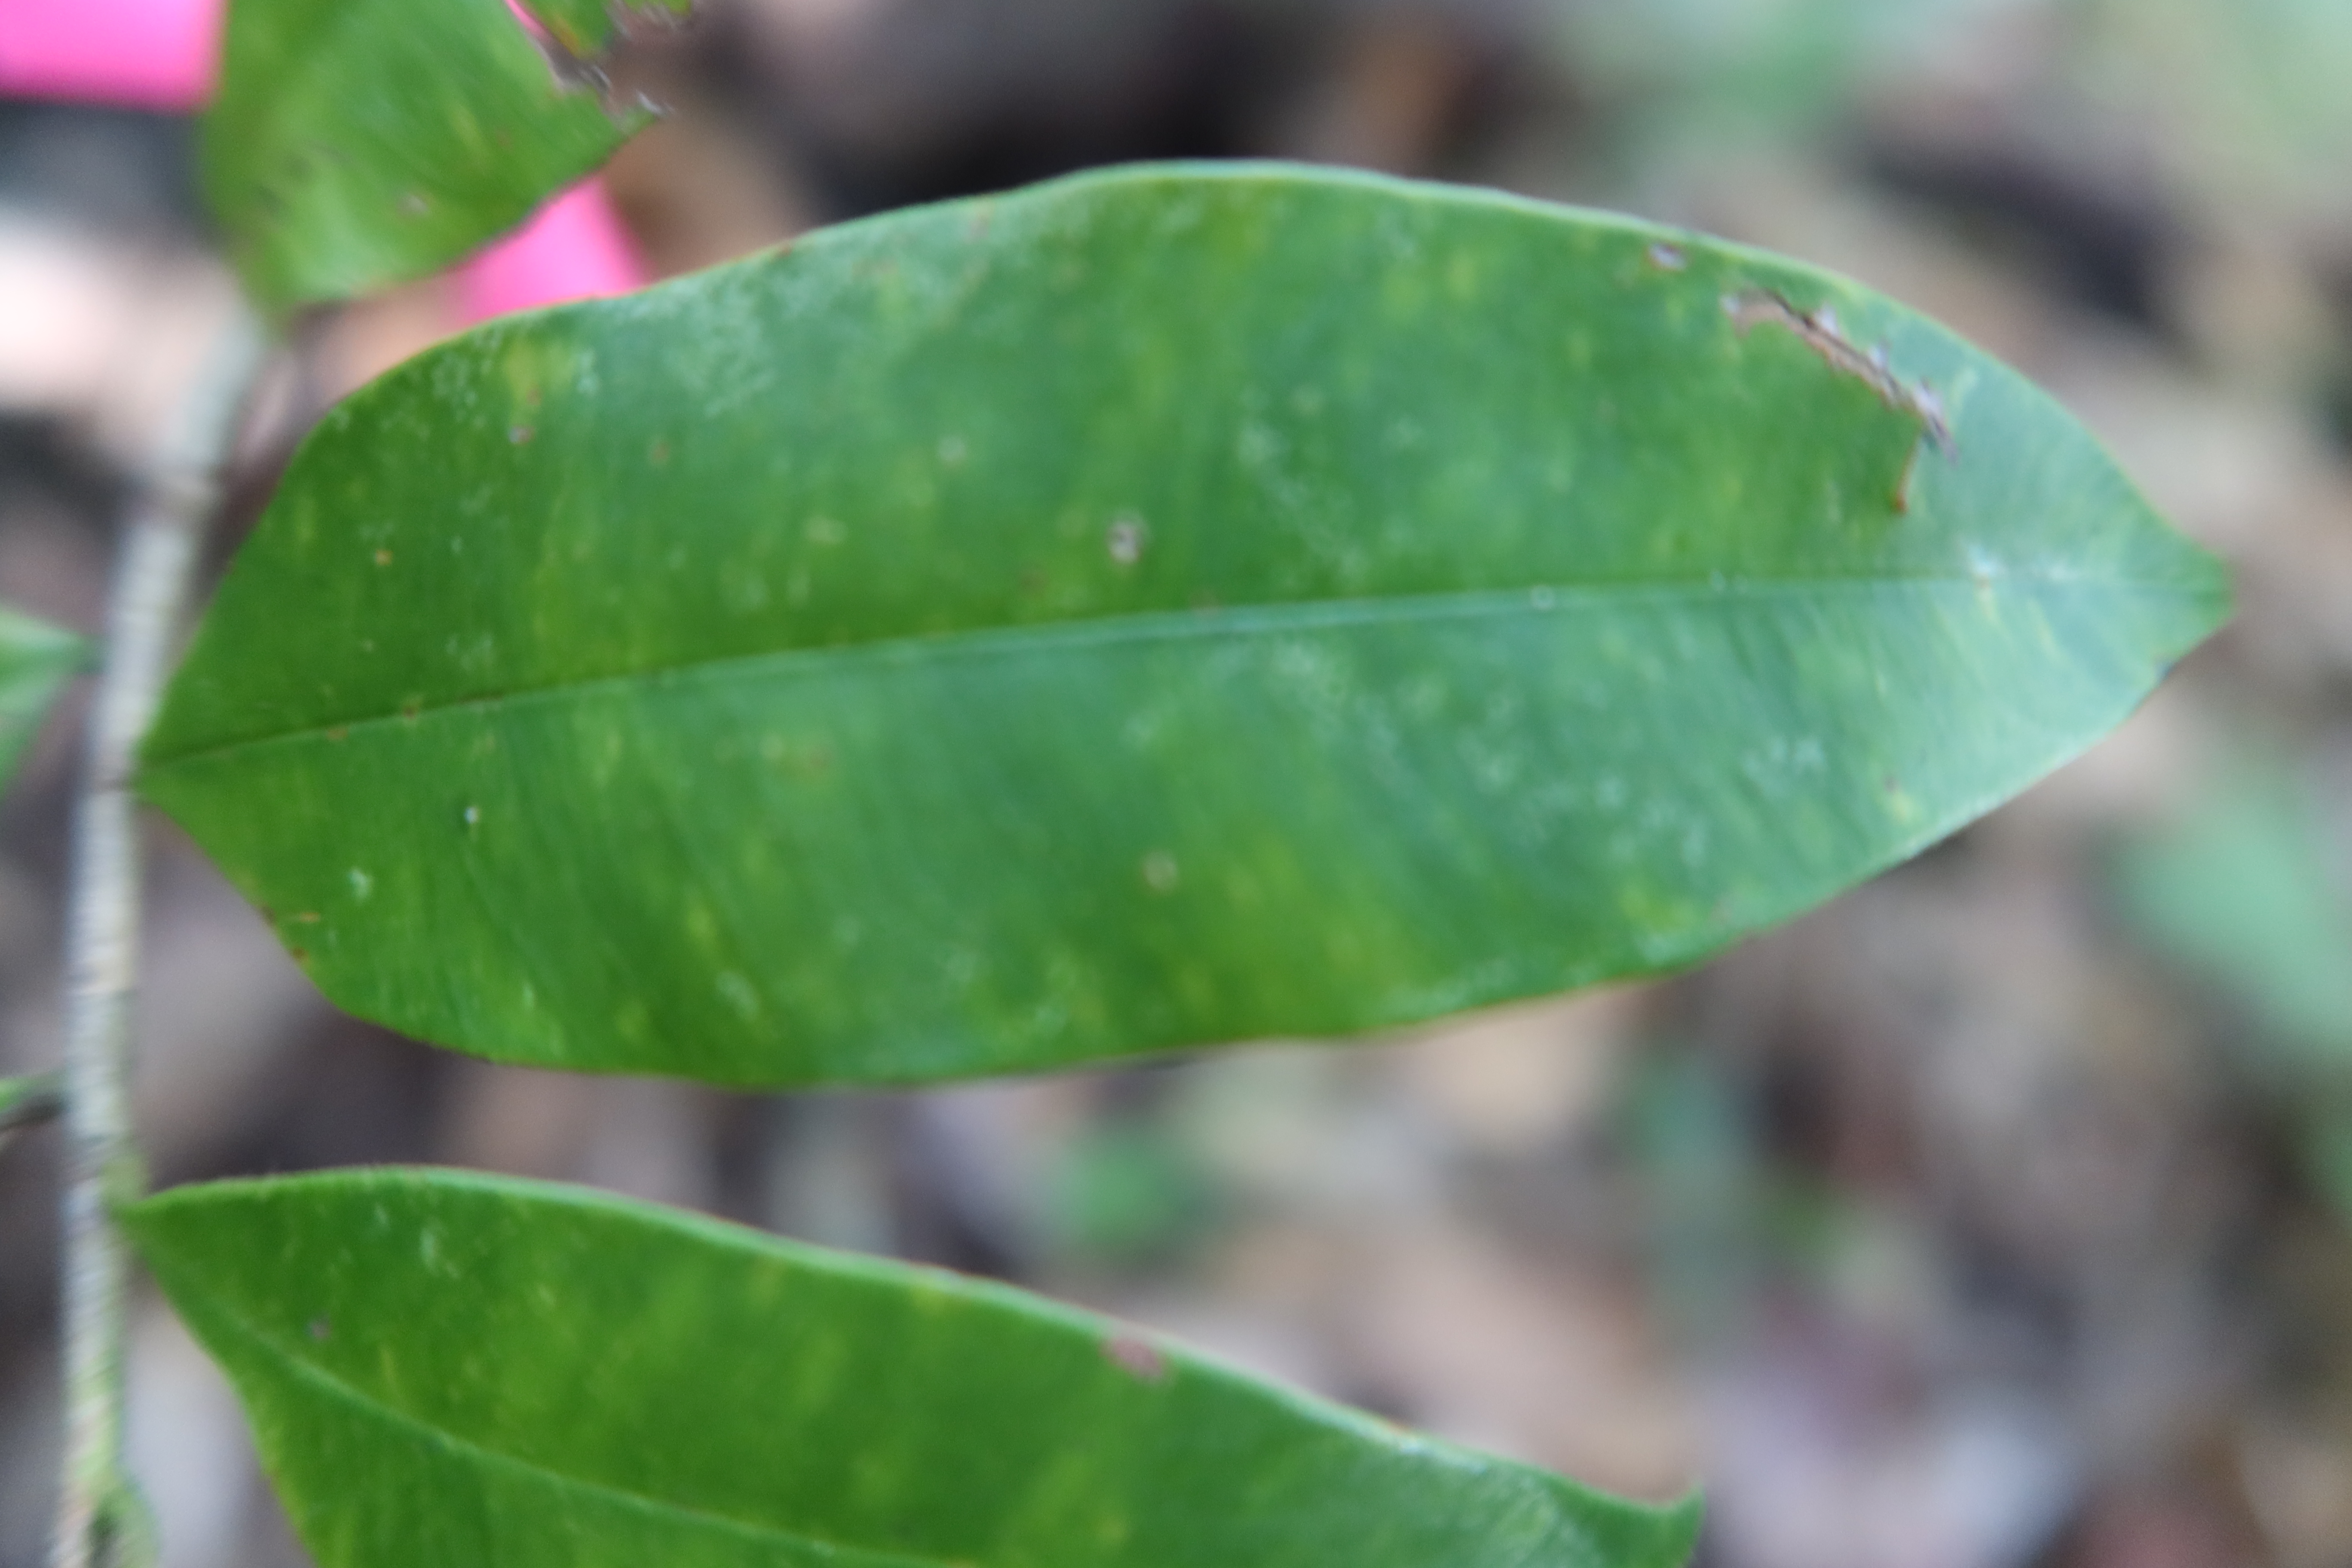
Label: Brown spots